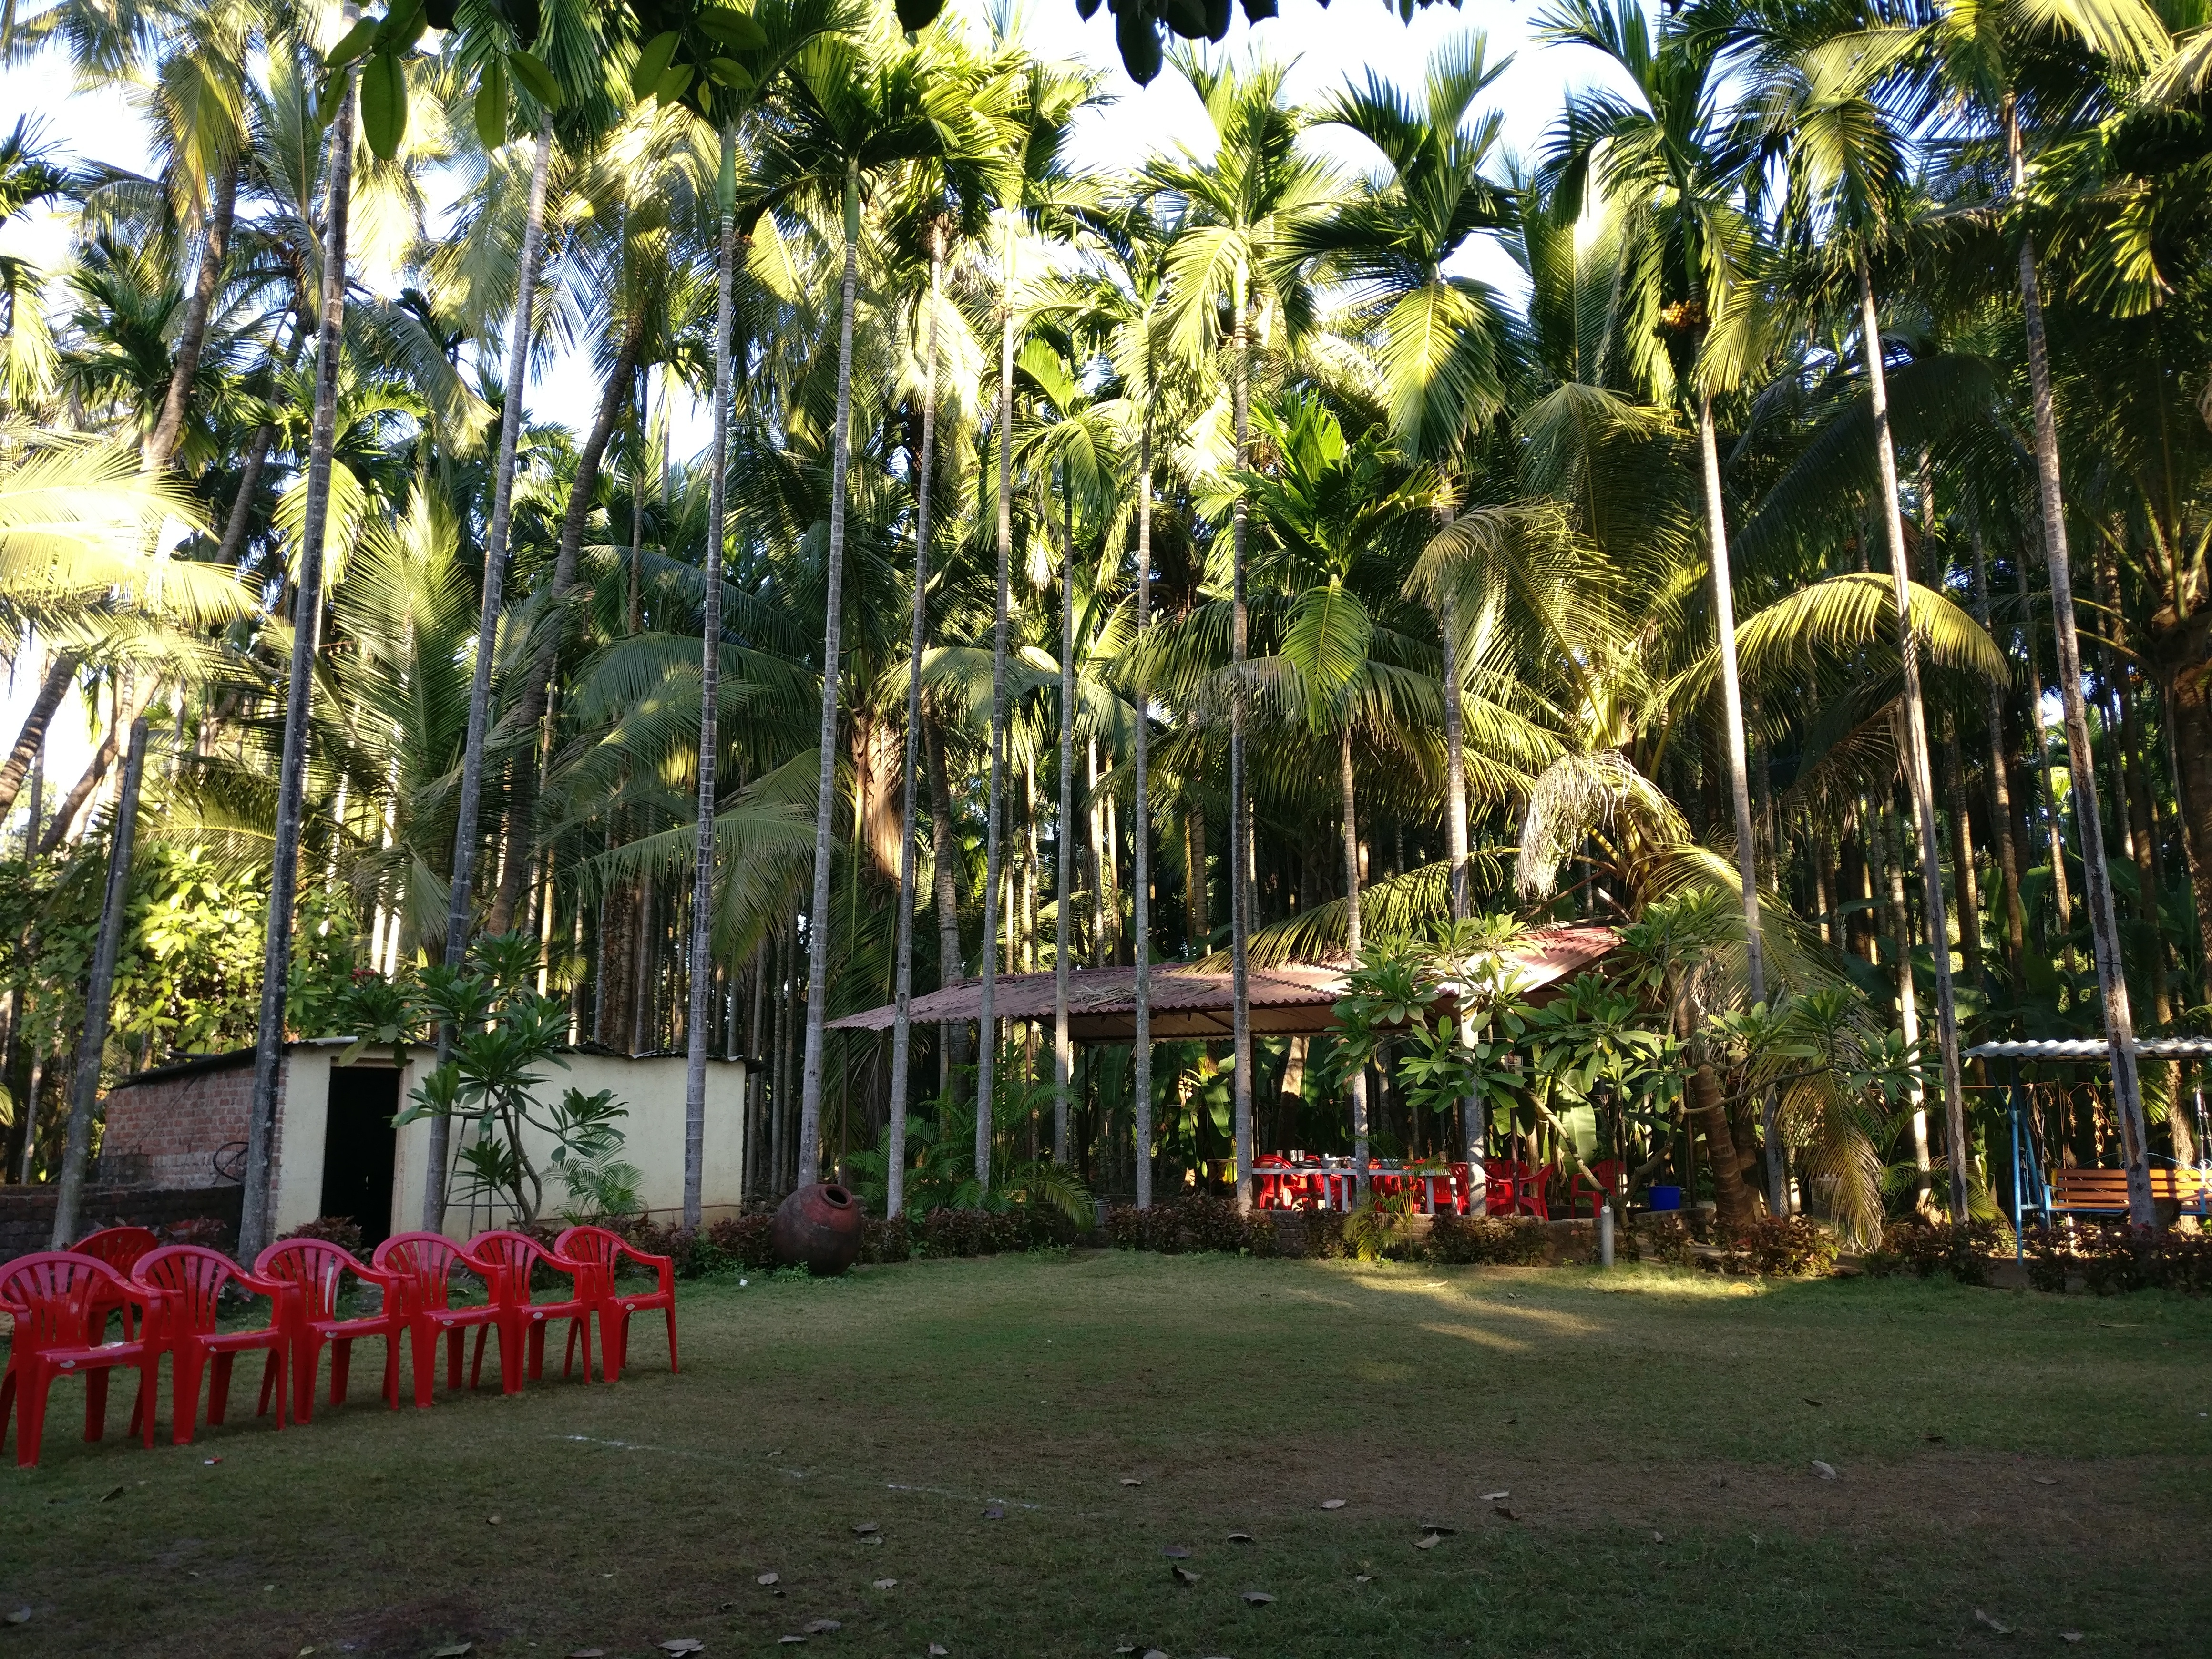
tree, flower, restaurant, park, botany, garden, resort, arecales